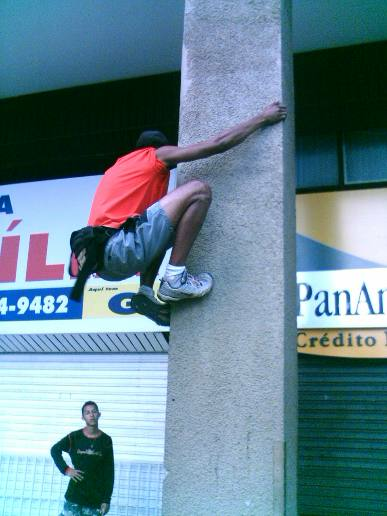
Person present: Yes